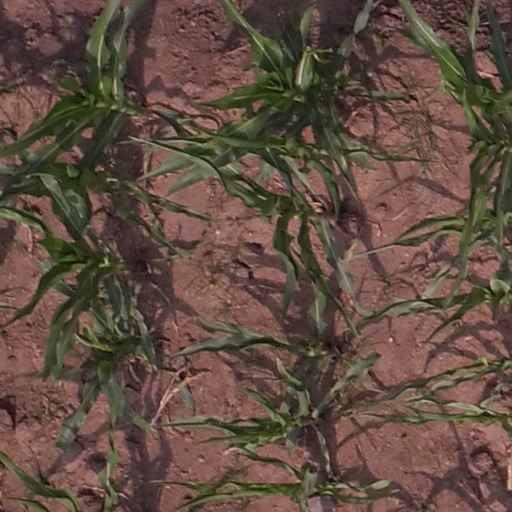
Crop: maize; corn